Torre Monumental

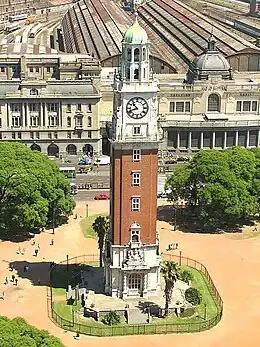
The Torre Monumental (formerly Torre de los Ingleses) in Plaza Fuerza Aérea Argentina (formerly Plaza Británica) and the Retiro Railway Station

On September 18, 1909 the Argentine National Congress passed Law N° 6368, consisting of an offer by the British residents of Buenos Aires to erect a monumental column to commemorate the centennial of the May Revolution. Although the centenary monument was initially considered to be a column, it ultimately took the form of the clock tower.